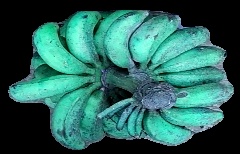
Variety: rasbale
Grade: grade3